East Lake High School (Tarpon Springs, Florida)

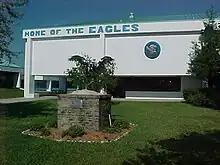

The nine-building complex was inaugurated in 1987 and is located on 13 acres (53,000 m2) of land in northern Pinellas County. In 2014, the East Lake Middle School Academy of Engineering was constructed on the campus in addition to the high school.